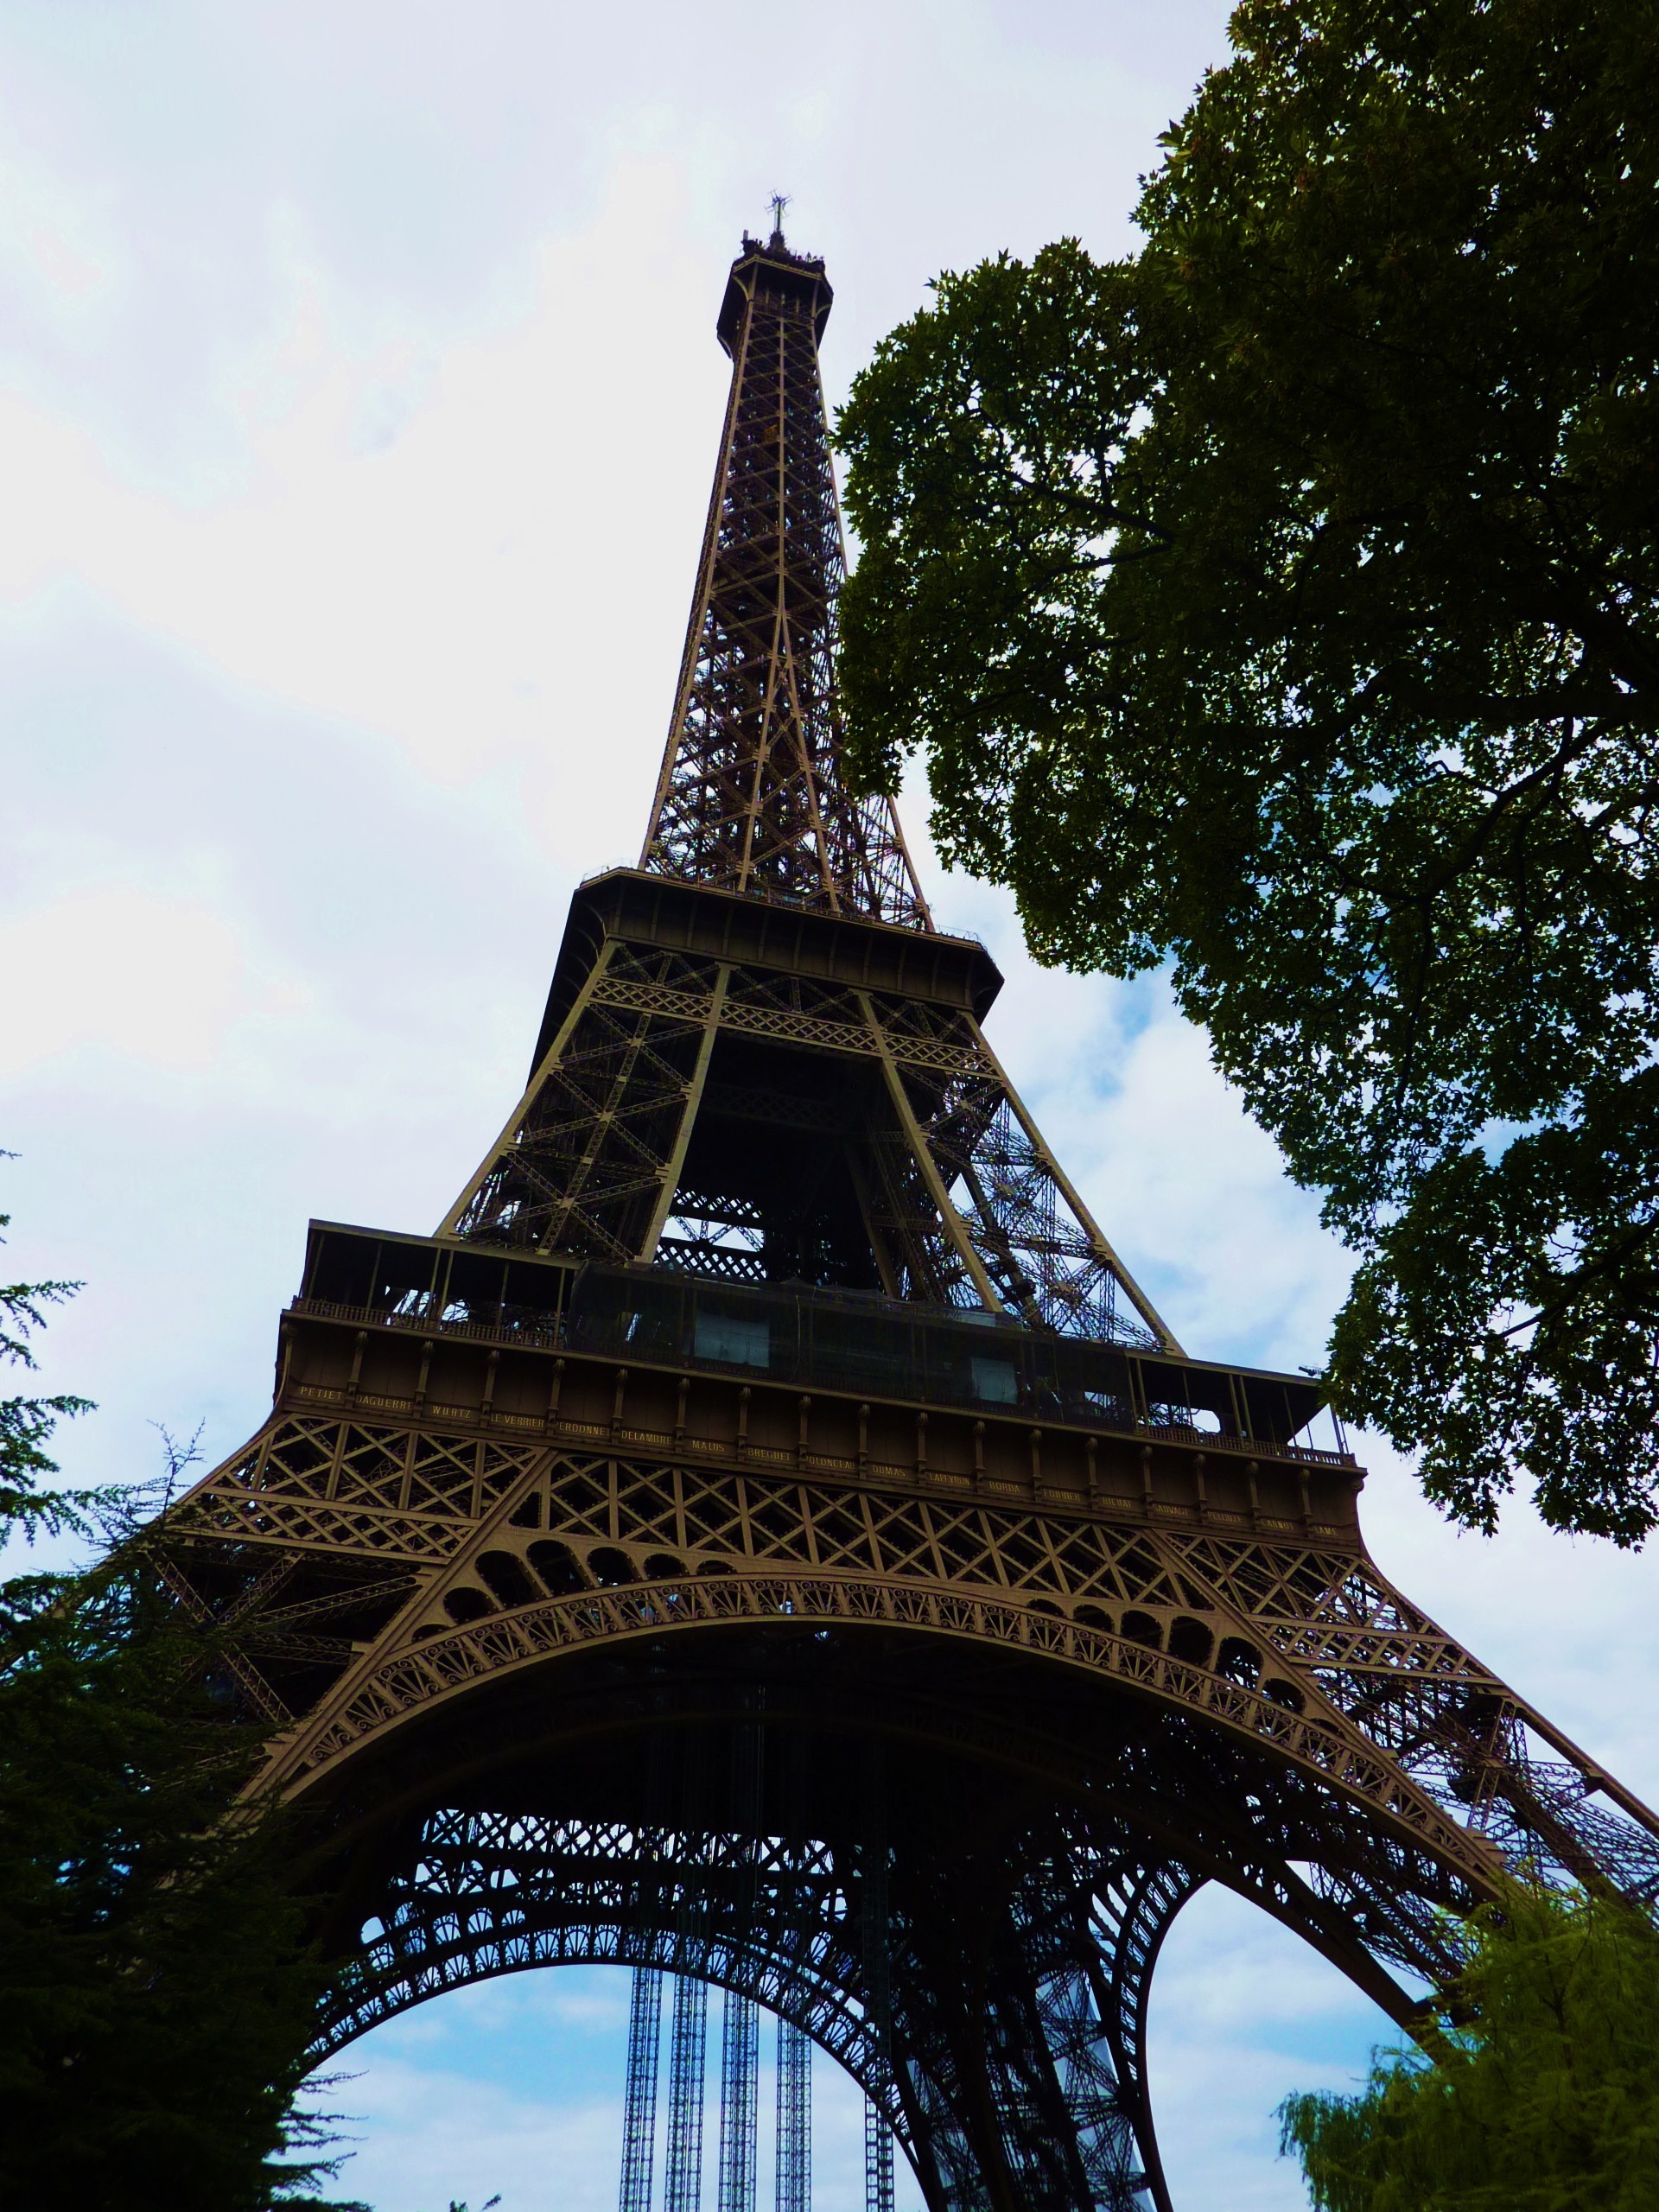
eiffel tower, paris, france, tower, landmark, clock tower, places of interest, steeple, tourist attraction